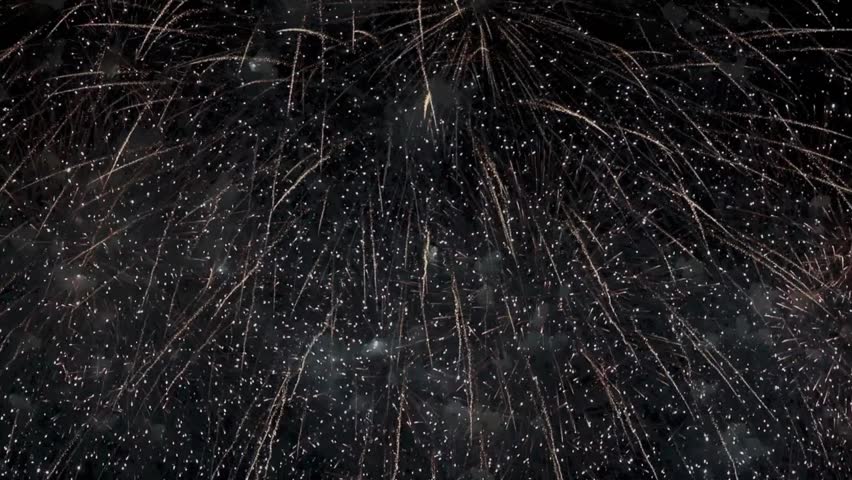
Weather: rain or strom